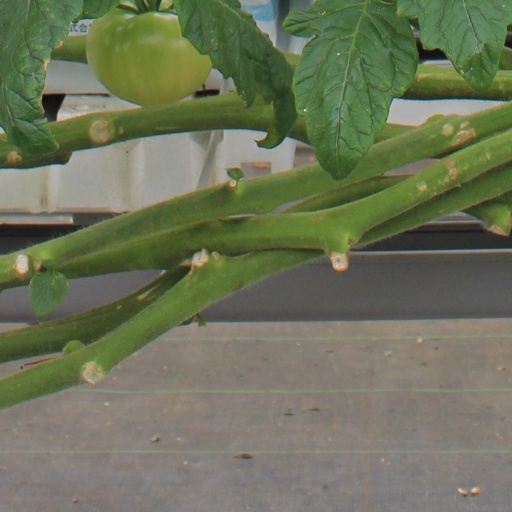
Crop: tomato